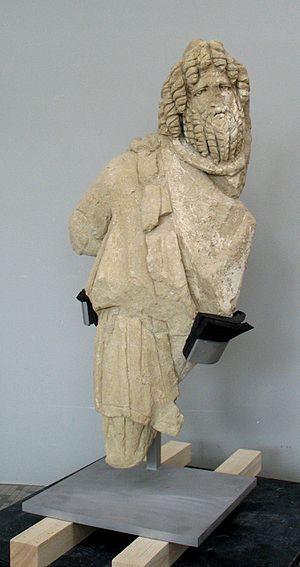
La statue de la pile après restauration.
La pile de Cinq-Mars est une tour pleine antique qui domine la vallée de la Loire sur le territoire de la commune de Cinq-Mars-la-Pile en Indre-et-Loire, à une vingtaine de kilomètres à l'ouest de Tours.